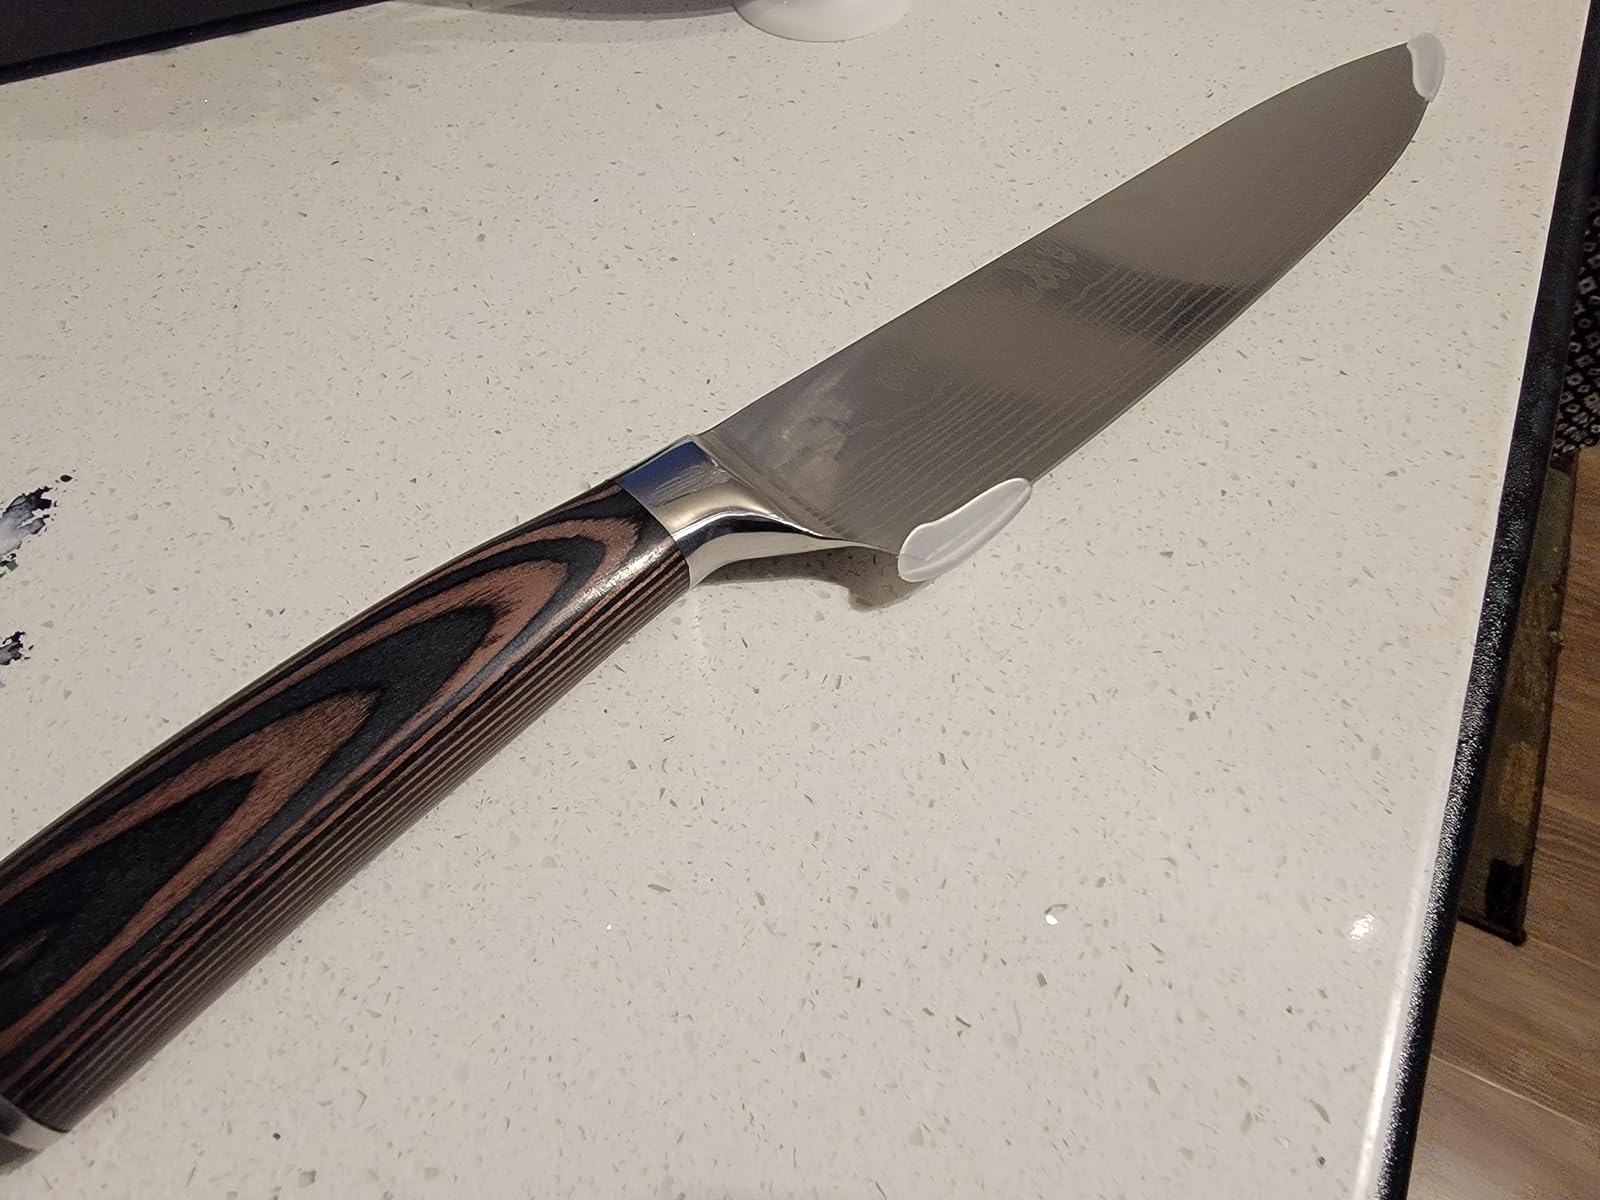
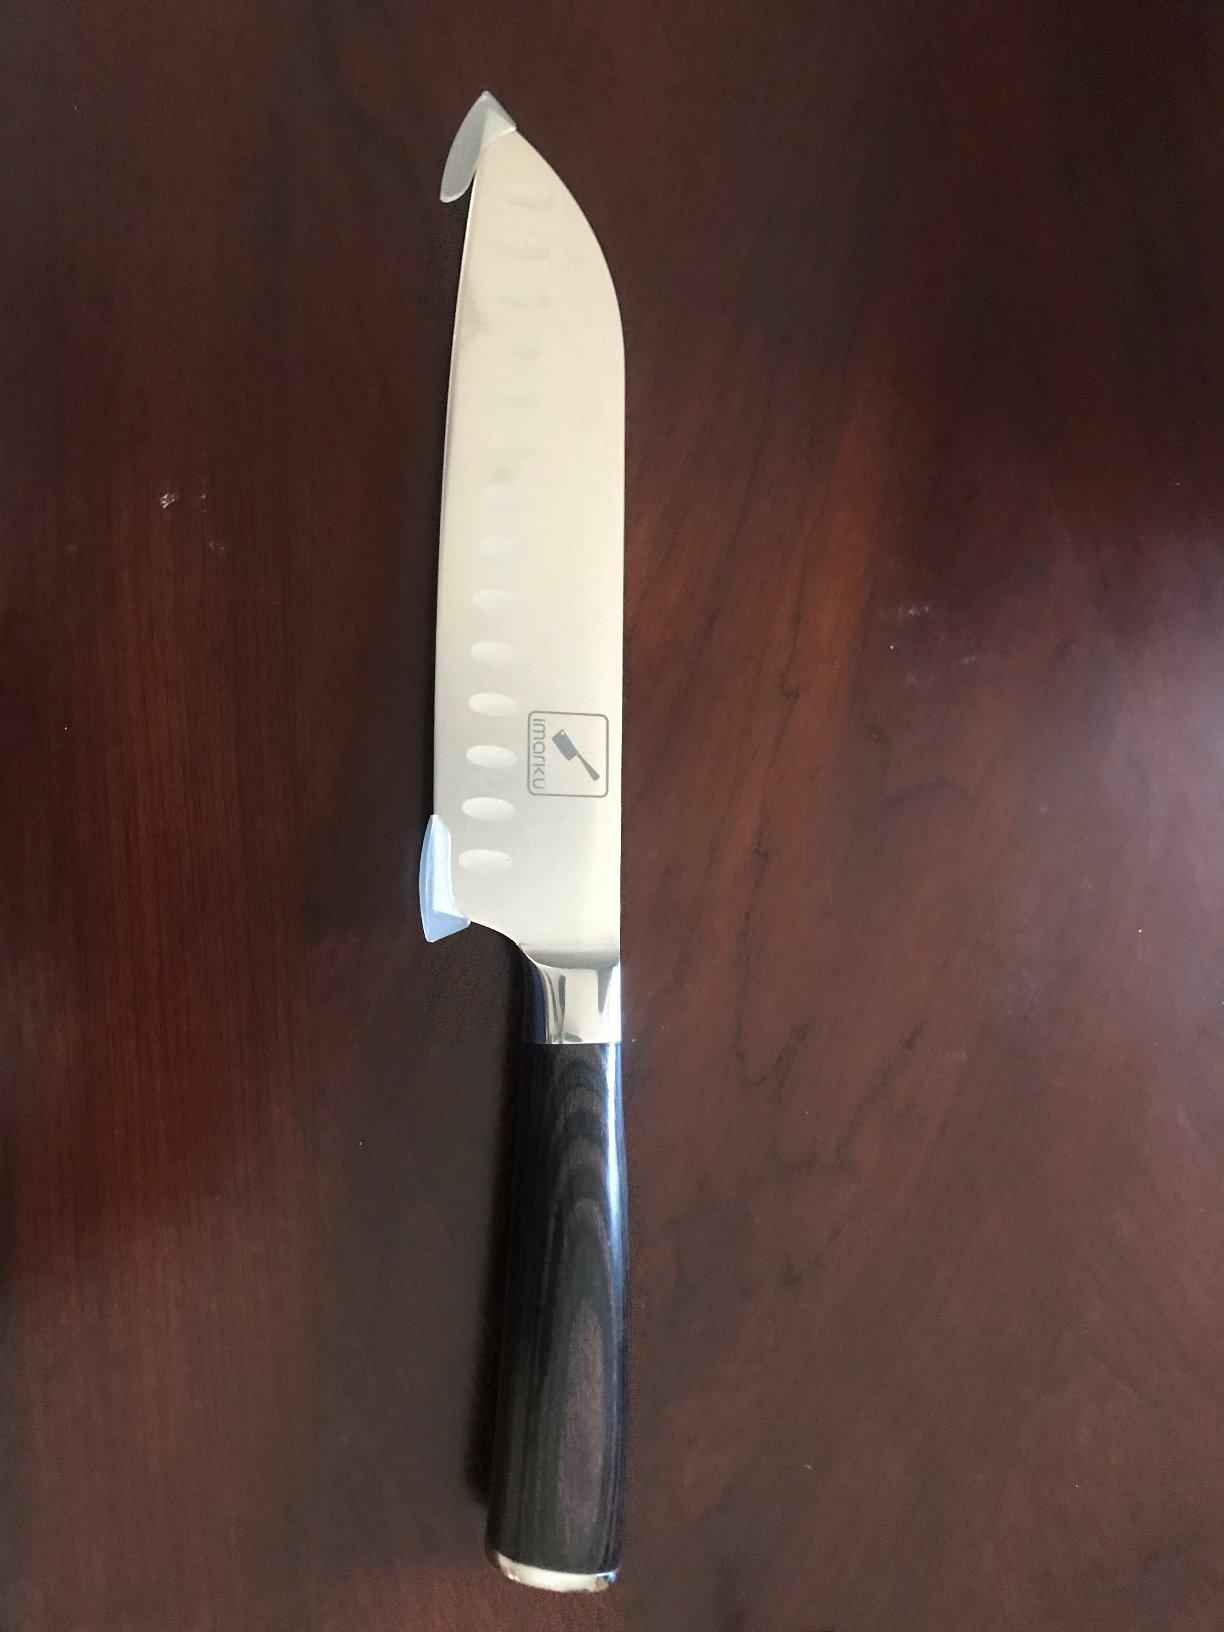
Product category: items_knife
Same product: no